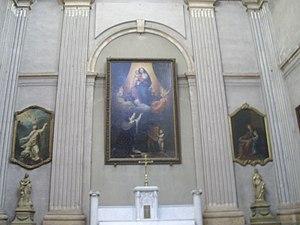
Vue intérieure de la Cathédrale Notre-Dame-de-l'Assomption de Montauban, le Vœu de Louis XIII, de Jean A. D. Ingres This building is classé au titre des Monuments Historiques. It is indexed in the Base Mérimée, a database of architectural heritage maintained by the French Ministry of Culture,